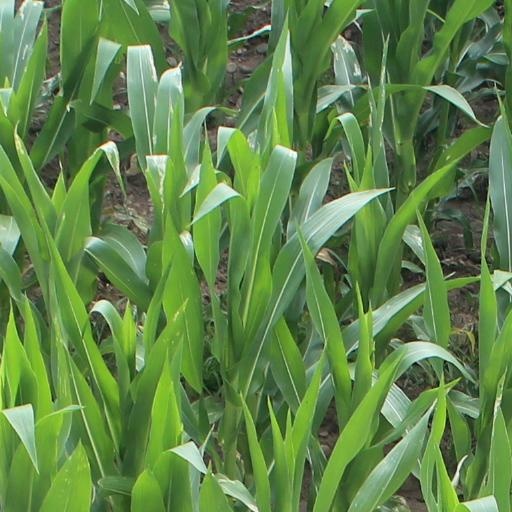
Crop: maize; corn